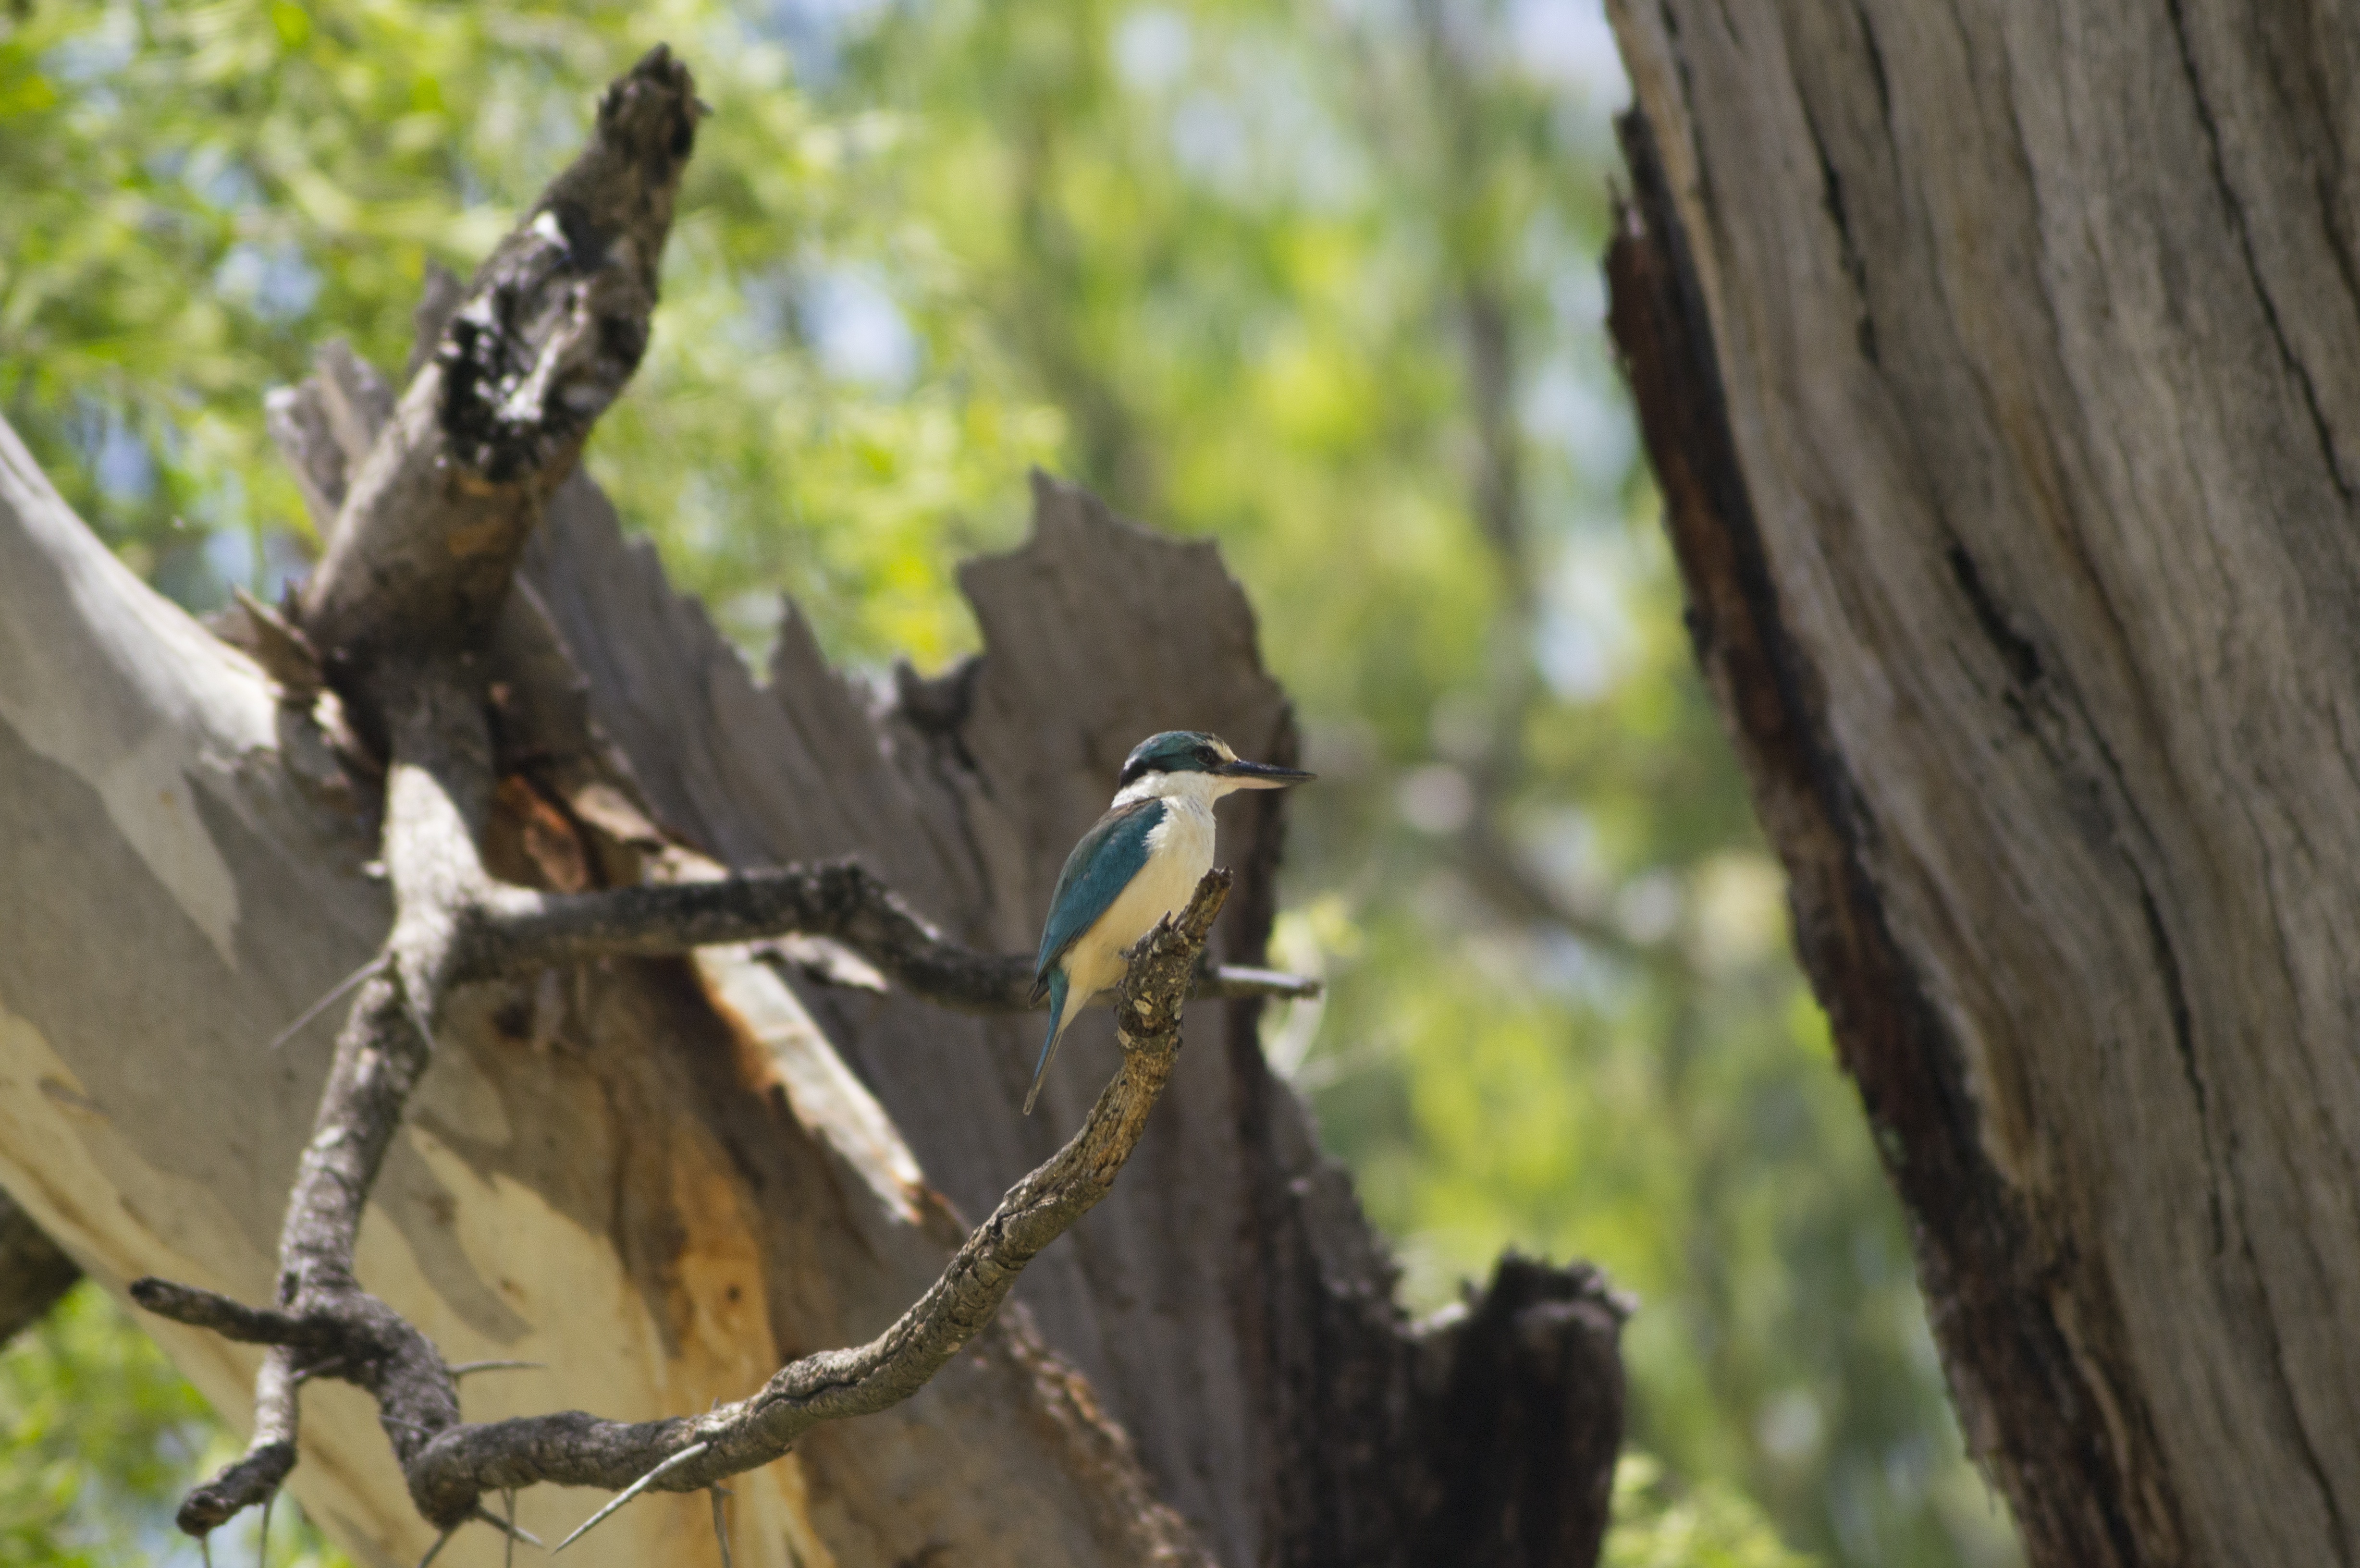
tree, branch, bird, wildlife, spring, autumn, fauna, woody plant